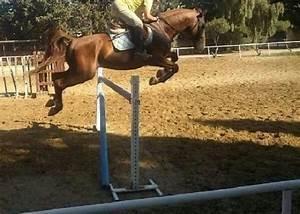
horse